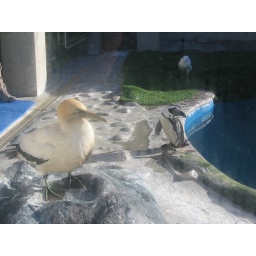
The closest bird here is covered in black oil on its left side.